Forman Christian College

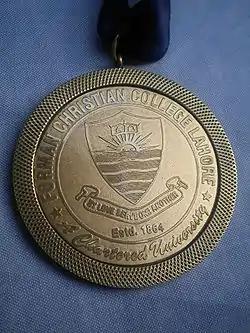

The university has designed its four-year bachelor's degree program in accordance with the standards for accreditation in the U.S., and is seeking accreditation through the New England Commission of Higher Education (NECHE).